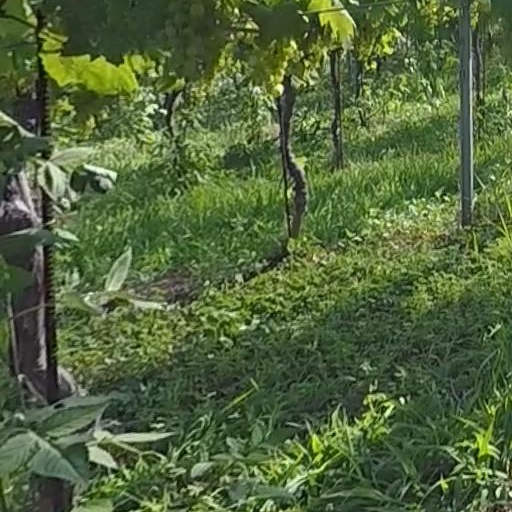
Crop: grape